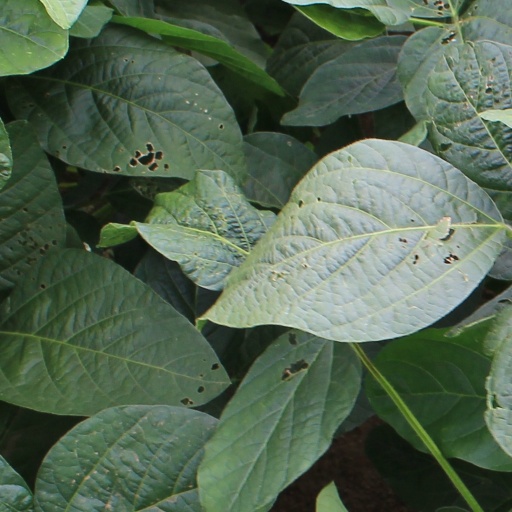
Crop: soybean